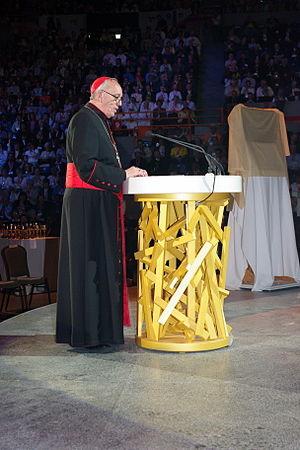
Le cardinal Bergoglio lors de sa cathéchèse au Colisée Pepsi.